Mindful Yoga

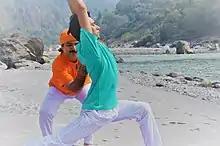
Practitioners can use yoga asanas such as Virabhadrasana I as an opportunity to observe their thoughts and sensations.

In 2008, the yoga teacher and editor of "Yoga Journal" Nora Isaacs wrote a feature on bringing "Mindfulness onto the Mat", noting that teachers from many backgrounds, such as Frank Jude Boccio, Cope, Janice Gates, Cyndi Lee, Phillip Moffitt, and Sarah Powers, had "each, independently, discovered the benefits of merging mindfulness with asana", leading to "something we might call 'Mindful Yoga'." Isaacs described the benefit of not reacting to the discomfort that one might feel in a standing asana such as Virabhadrasana I, instead just observing one's thoughts and sensations in the pose. She commented that the Noble Eightfold Path of Buddhism and the Patanjali's eight-limbed yoga have similarities, both going from "ethical practices and conduct and include training in concentration and awareness." She quotes Cope as saying that he sees "Buddha and Patanjali as brothers, using different languages, but speaking about and pointing to the same thing". Isaacs writes that yoga stresses concentration on a single object such as the breath, whereas Buddhism calls for mindfulness of all events as they come to one's consciousness. She quotes Boccio as saying that he does not just practice asanas mindfully; "I teach and practice mindfulness through the form of asana." Isaacs reports, too, that Cushman finds that mindfulness practice can enliven yoga for people who find sitting meditation difficult.